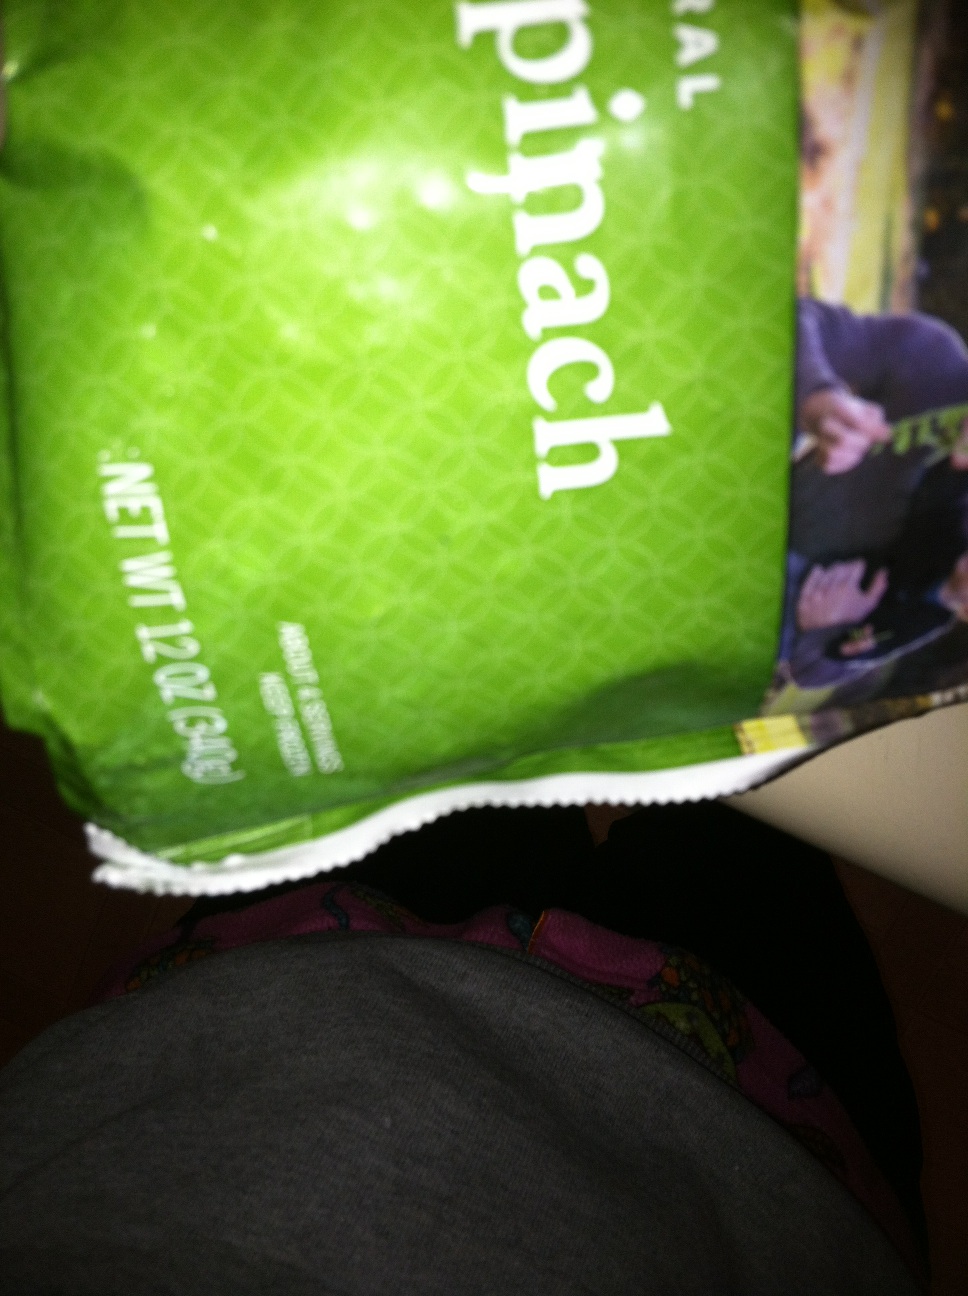Question: What is in this package?
Answer: spinach